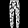
Label: Trouser